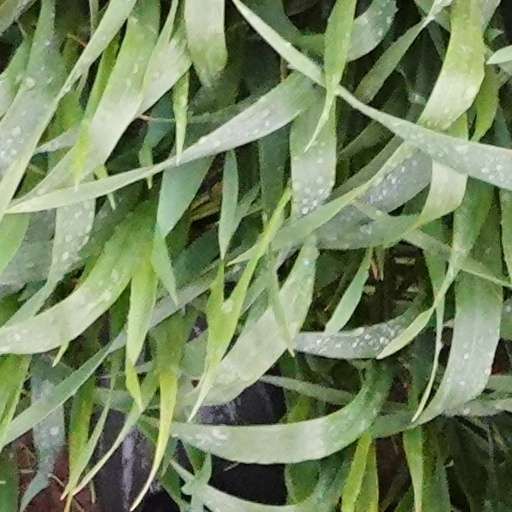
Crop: wheat